Mikhail Bakhirev

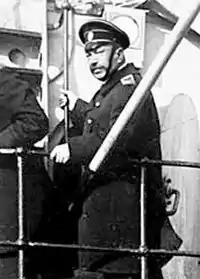

Mikhail Koronatovich Bakhirev (17July 18689January 1920) was a Russian naval officer and admiral.